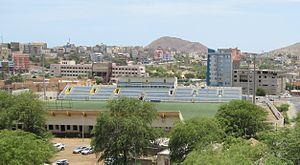
Académica da Praia est un club cap-verdien de football basé à Praia.
Le Sporting Clube da Praia est un club cap-verdien de football basé à Praia. Le nom est identique au Sporting CP.
Le FC Boavista da Praia est un club cap-verdien de football basé à Praia. Le logo est celui du Boavista, un club de l'élite portugais.
Le Celtic Futebol Clube est un club cap-verdien de football basé dans le quartier Achadina de Baixo, au sein de la ville de Praia.